Sale, Victoria

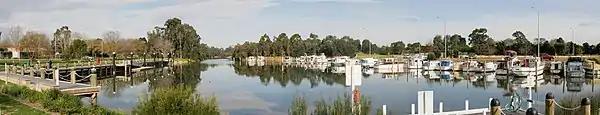
View of the Port of Sale

Sale is a city situated in the Gippsland region of Victoria, Australia and the council capital of the Shire of Wellington. It had an estimated population of 15,305 in 2022 according to the Australian Bureau of Statistics. The total population including the immediate area around the town is approximately 19,000 according to shire website.